USS New Orleans (LPH-11)

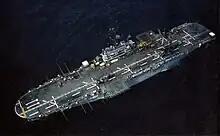
USS "New Orleans" flight deck.

Following completion of a phased maintenance availability in January 1990, "New Orleans" sailed the Western Pacific, Indian Ocean, and Persian Gulf in support of Operations Desert Storm, Desert Saber and Desert Shield from 1 December 1990 to 28 August 1991. She served as a member of CTG-36/CTF-156, the largest amphibious task force to deploy from the West Coast of the United States in 25 years. Significant accomplishments included the off-load of 1,700 Marine combat troops on G-Day and aviation mine countermeasures in the North Persian Gulf, ten nautical miles (19 km) off the coast of Kuwait.